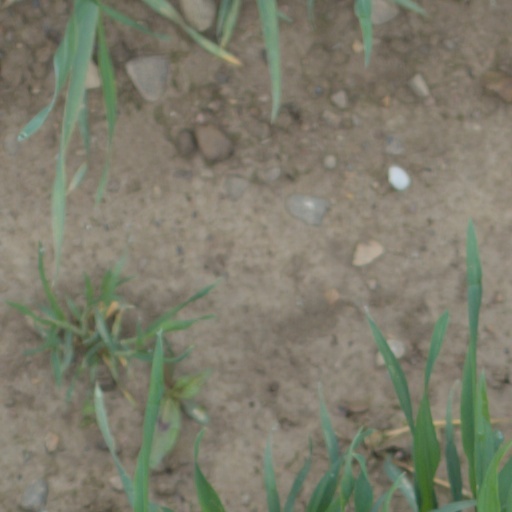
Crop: wheat